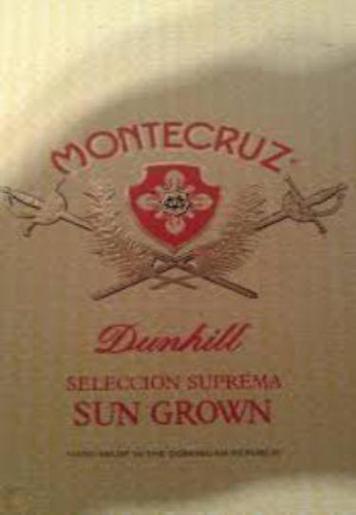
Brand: montecruz
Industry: Food